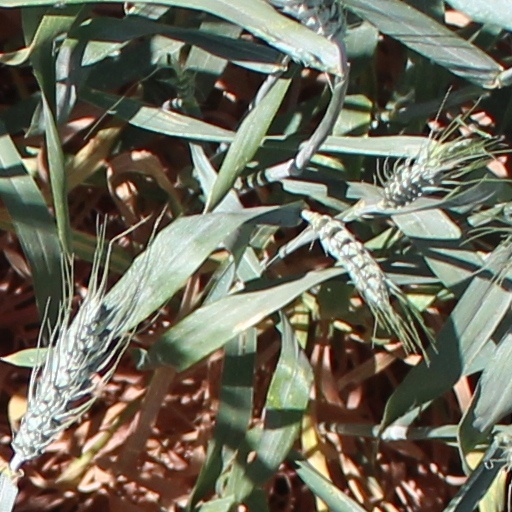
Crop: wheat